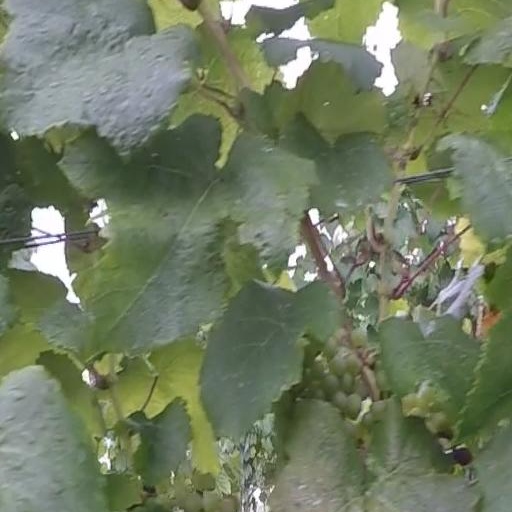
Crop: grape